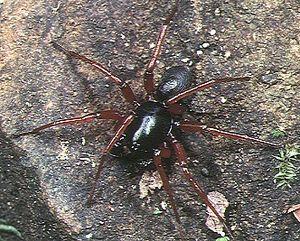
Mallinella fulvipes est une espèce d'araignées aranéomorphes de la famille des Zodariidae.